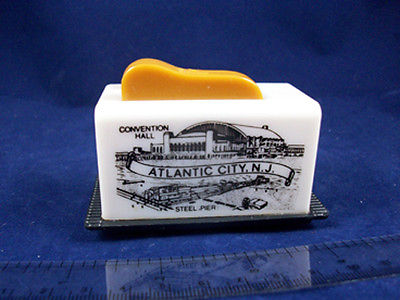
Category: toaster